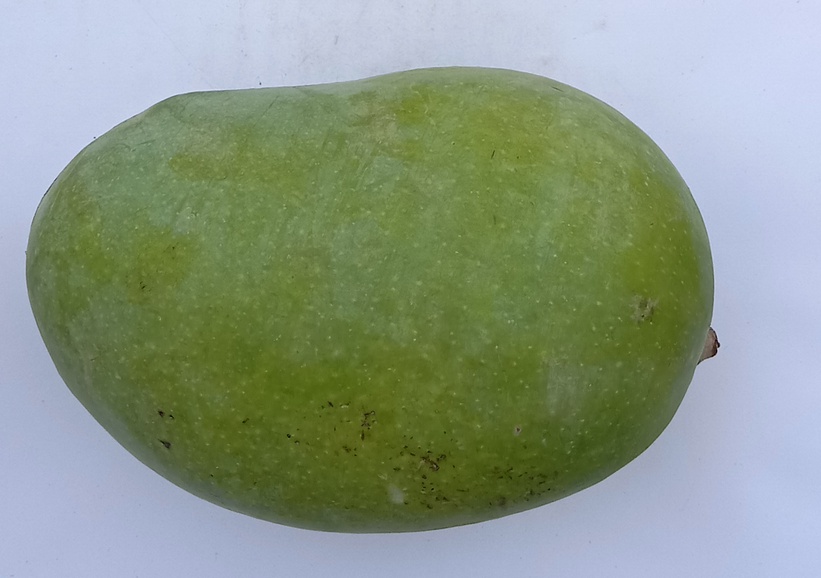
Mango variety: Chaunsa (White)